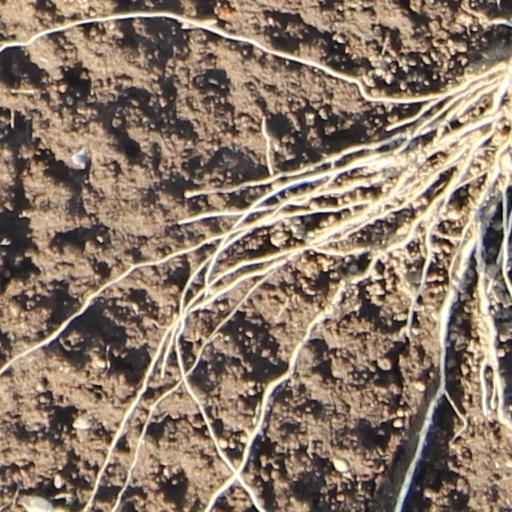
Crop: wheat